Question: Please indicate a possible affordance area of drag_suitcase that can be used for dragging
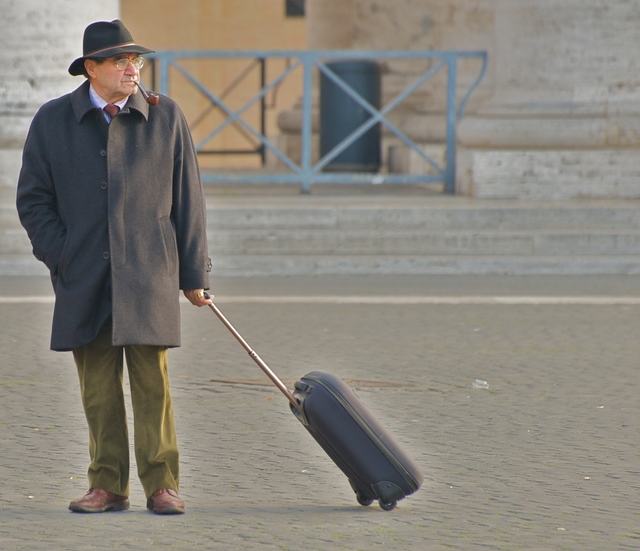
Answer: [184.839, 270.321, 222.125, 320.036]